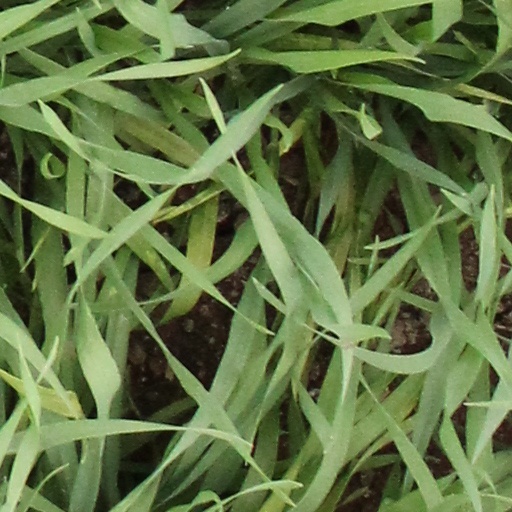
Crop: wheat